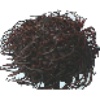
Label: Rambutan 1